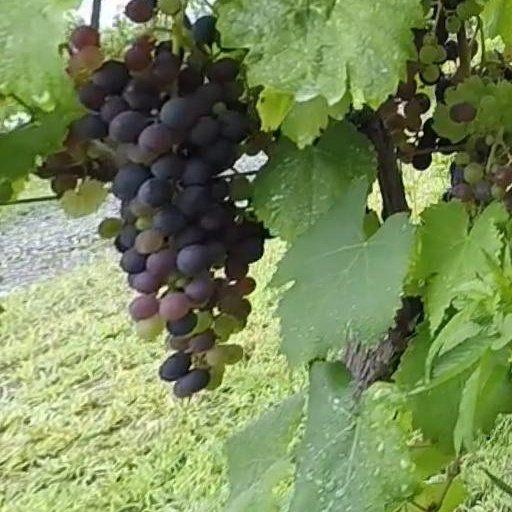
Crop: grape